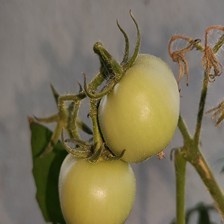
Label: tomato